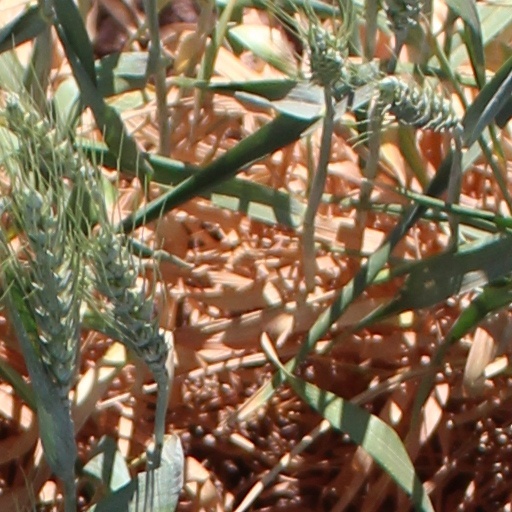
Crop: wheat